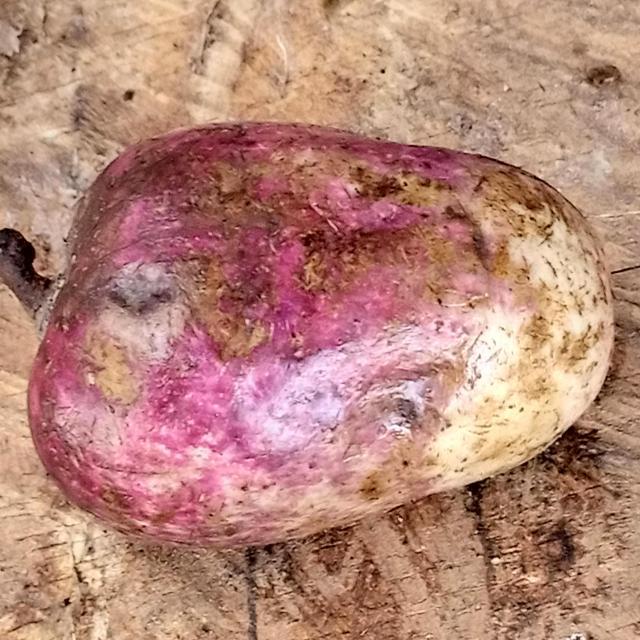
Plum grade: unripe